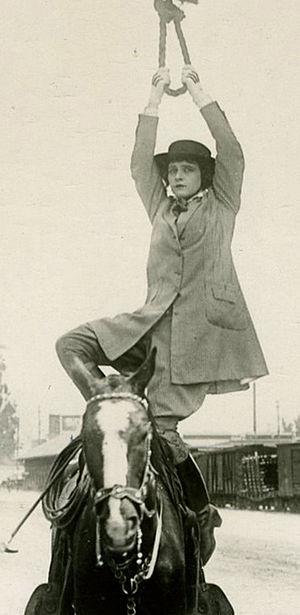
Helen Gibson est une actrice américaine née le 27 août 1892 à Cleveland, Ohio, et morte le 10 octobre 1977 à Roseburg. Elle est considérée comme la première cascadeuse professionnelle américaine.